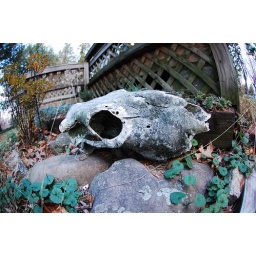
My parents have a cow skull sitting out front by the porch. Weird...